Answer in natural language. How many CounterTops are visible in the scene? Choose between the following options: 7, 5, 1, 6 or 1
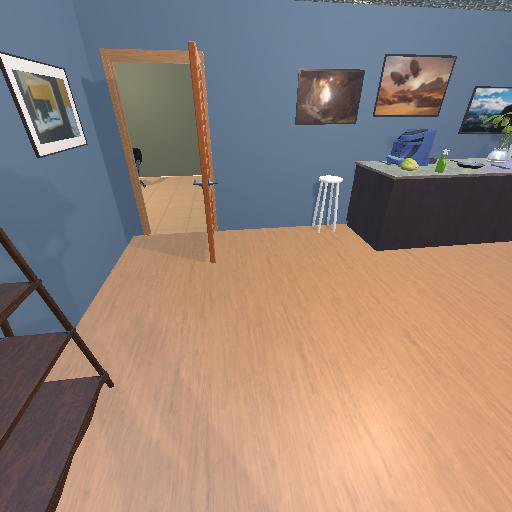
<answer>1</answer>